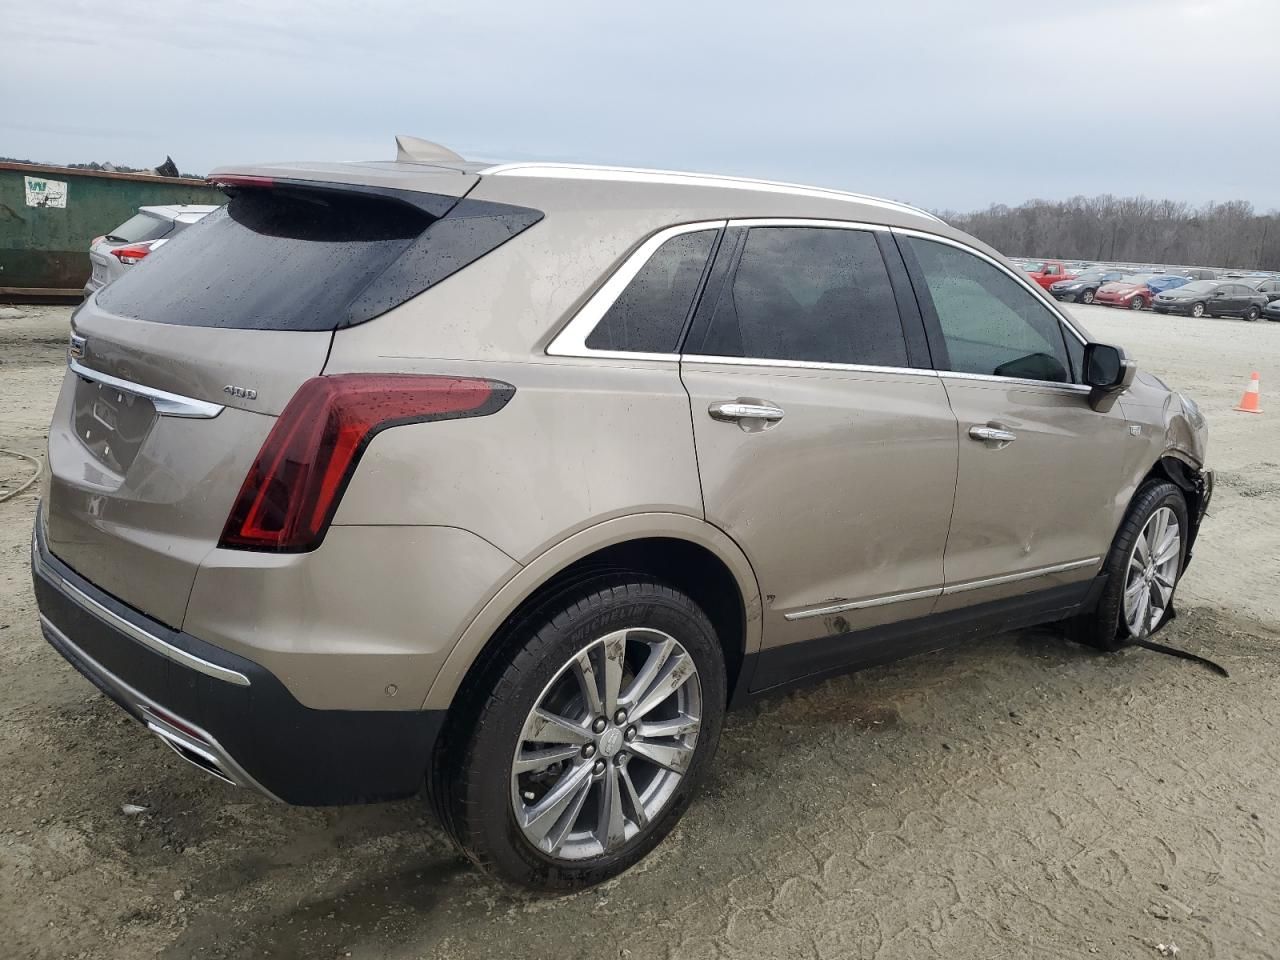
Aucun dommage détecté.
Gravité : aucun